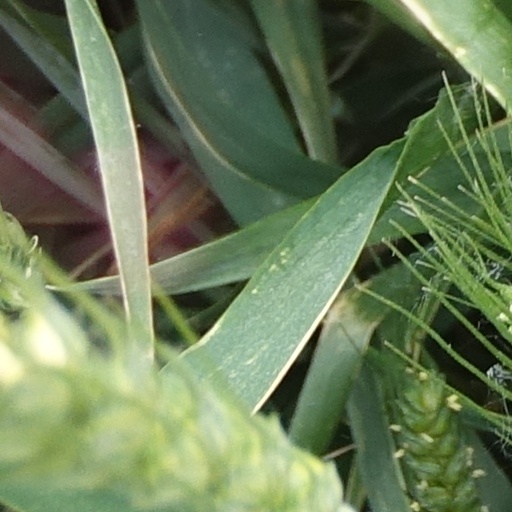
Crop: wheat